PSR-A Pilica

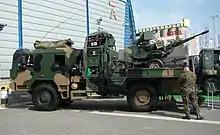
A single fire unit of the Pilica system on a Jelcz 442.32 transport vehicle

PSR-A Pilica is a very short-range anti-aircraft system (VSHORAD), the lowest layer of air defense to combat unmanned aerial vehicles, helicopters, airplanes and cruise missiles at a distance of up to 6500 m, and point protection of important areas or objects. The main armament of the Pilica system is the ZUR-23-2SP Jodek missile and artillery set consisting of a double anti-aircraft gun, with a theoretical rate of fire of 2,000 rounds/min and an effective fire range of up to 3 km. It is a Polish modification of the 23 mm ZU-23-2 gun, combined with two PPZR Grom or Piorun missile launchers, with a range of 6.5 km.